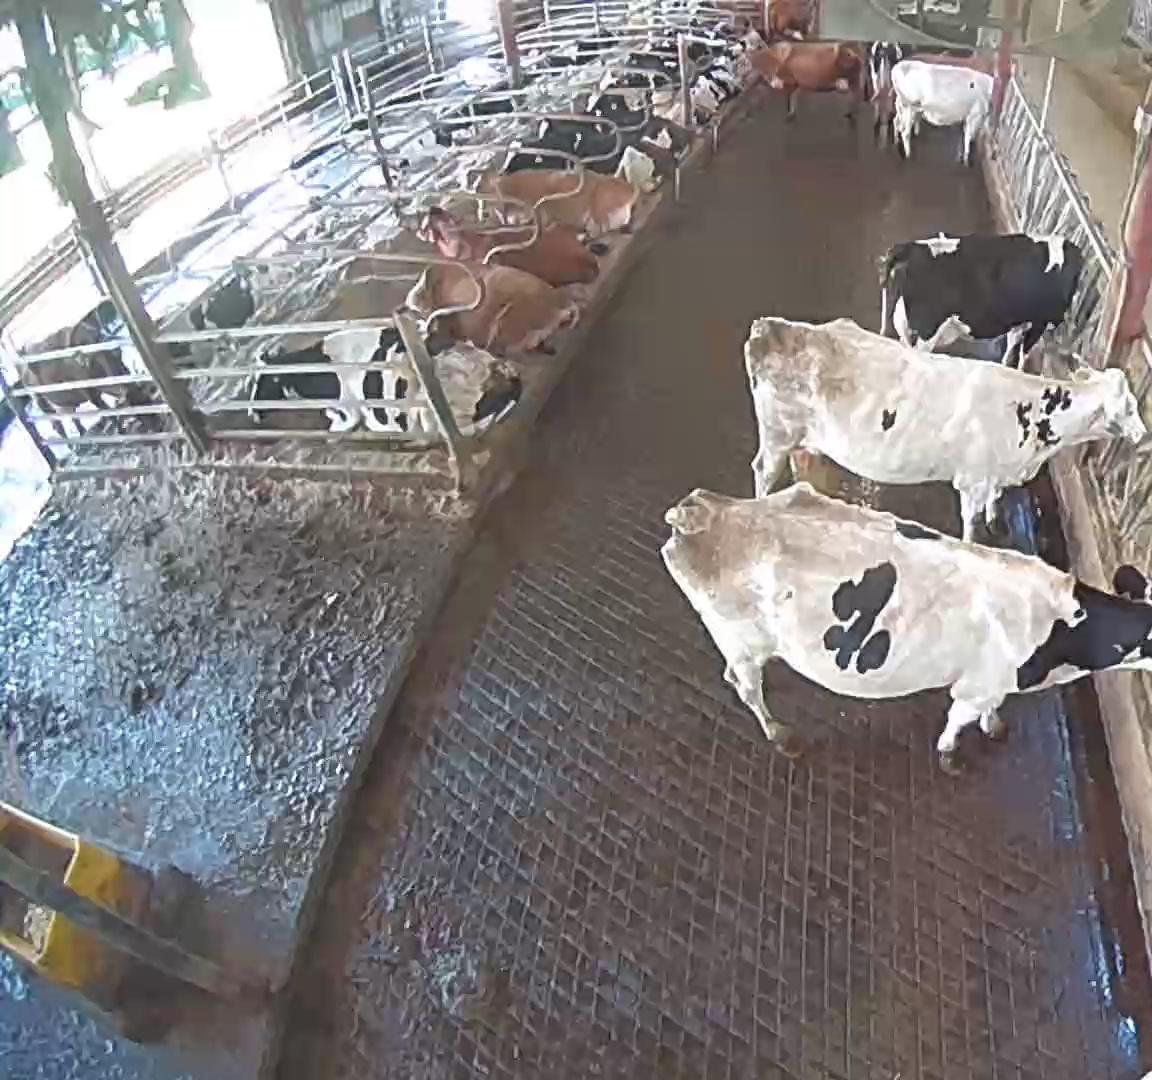
Number of cows: 17